Our Lady of Philermos

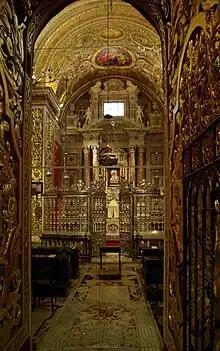
Chapel of Our Lady of Philermos at Saint John's Co-Cathedral, Valletta, Malta, where the icon was kept from the 1570s to 1798

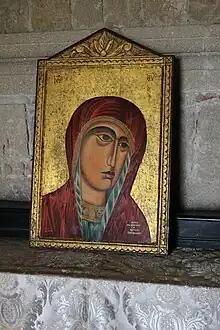
Replica of the Icon of Our Lady of Philermos, as displayed at the Philermos monastery in Rhodes.

When the Order was given possession of Malta in 1530, the icon was held at the Church of St. Lawrence in their headquarters in Vittoriosa. When the Order moved its base to the newly built capital city of Valletta in the 1570s, the icon was housed at a purpose-built side chapel of Saint John's Co-Cathedral. The icon remained there until the French invasion of Malta in 1798 which expelled the Order from the Maltese Islands. The French allowed the Order to take some relics with them, but not their precious reliquaries. The icon together with a fragment of the True Cross and of the hand of John the Baptist were passed by admiral Giulio Renato Litta to Paul I of Russia, who succeeded Ferdinand von Hompesch zu Bolheim as Grand Master. Paul placed them in the Priory Palace at Gatchina, near St. Petersburg.